Ings

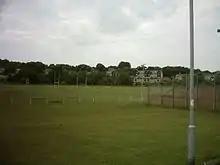
The Wetherby Ings on the River Wharfe at Wetherby, West Yorkshire

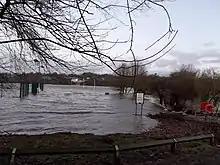
Wetherby Ings underwater as occurs in most years

Ings is an old word of Old English origin referring to water meadows and marshes.